Anaganaga Oka Roju

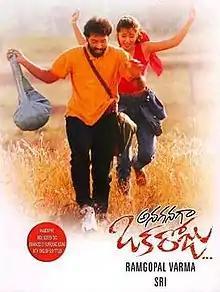

Anaganaga Oka Roju is a 1995 Indian Telugu-language comedy thriller film produced and directed by Ram Gopal Varma. Starring J. D. Chakravarthy and Urmila in the lead roles, the film features Raghuvaran, Brahmanandam, and Kota Srinivasa Rao in pivotal roles. Music was composed by Sri.